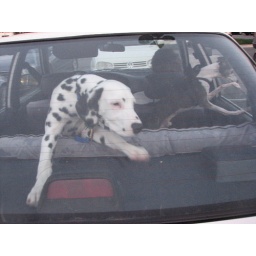
Romeo, Vinny, and Louie waiting in the car for the pizza 4 1/2 months old 3/24/07